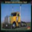
Label: truck